2023 Central American Women's Handball Championship

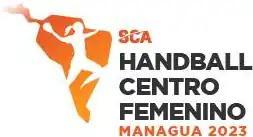

The 2023 Central American Women's Handball Championship took place in Managua, Nicaragua, from 28 February to 4 March 2023. It acted as a qualifying tournament for the 2023 Central American and Caribbean Games and the 2024 South and Central American Women's Handball Championship.